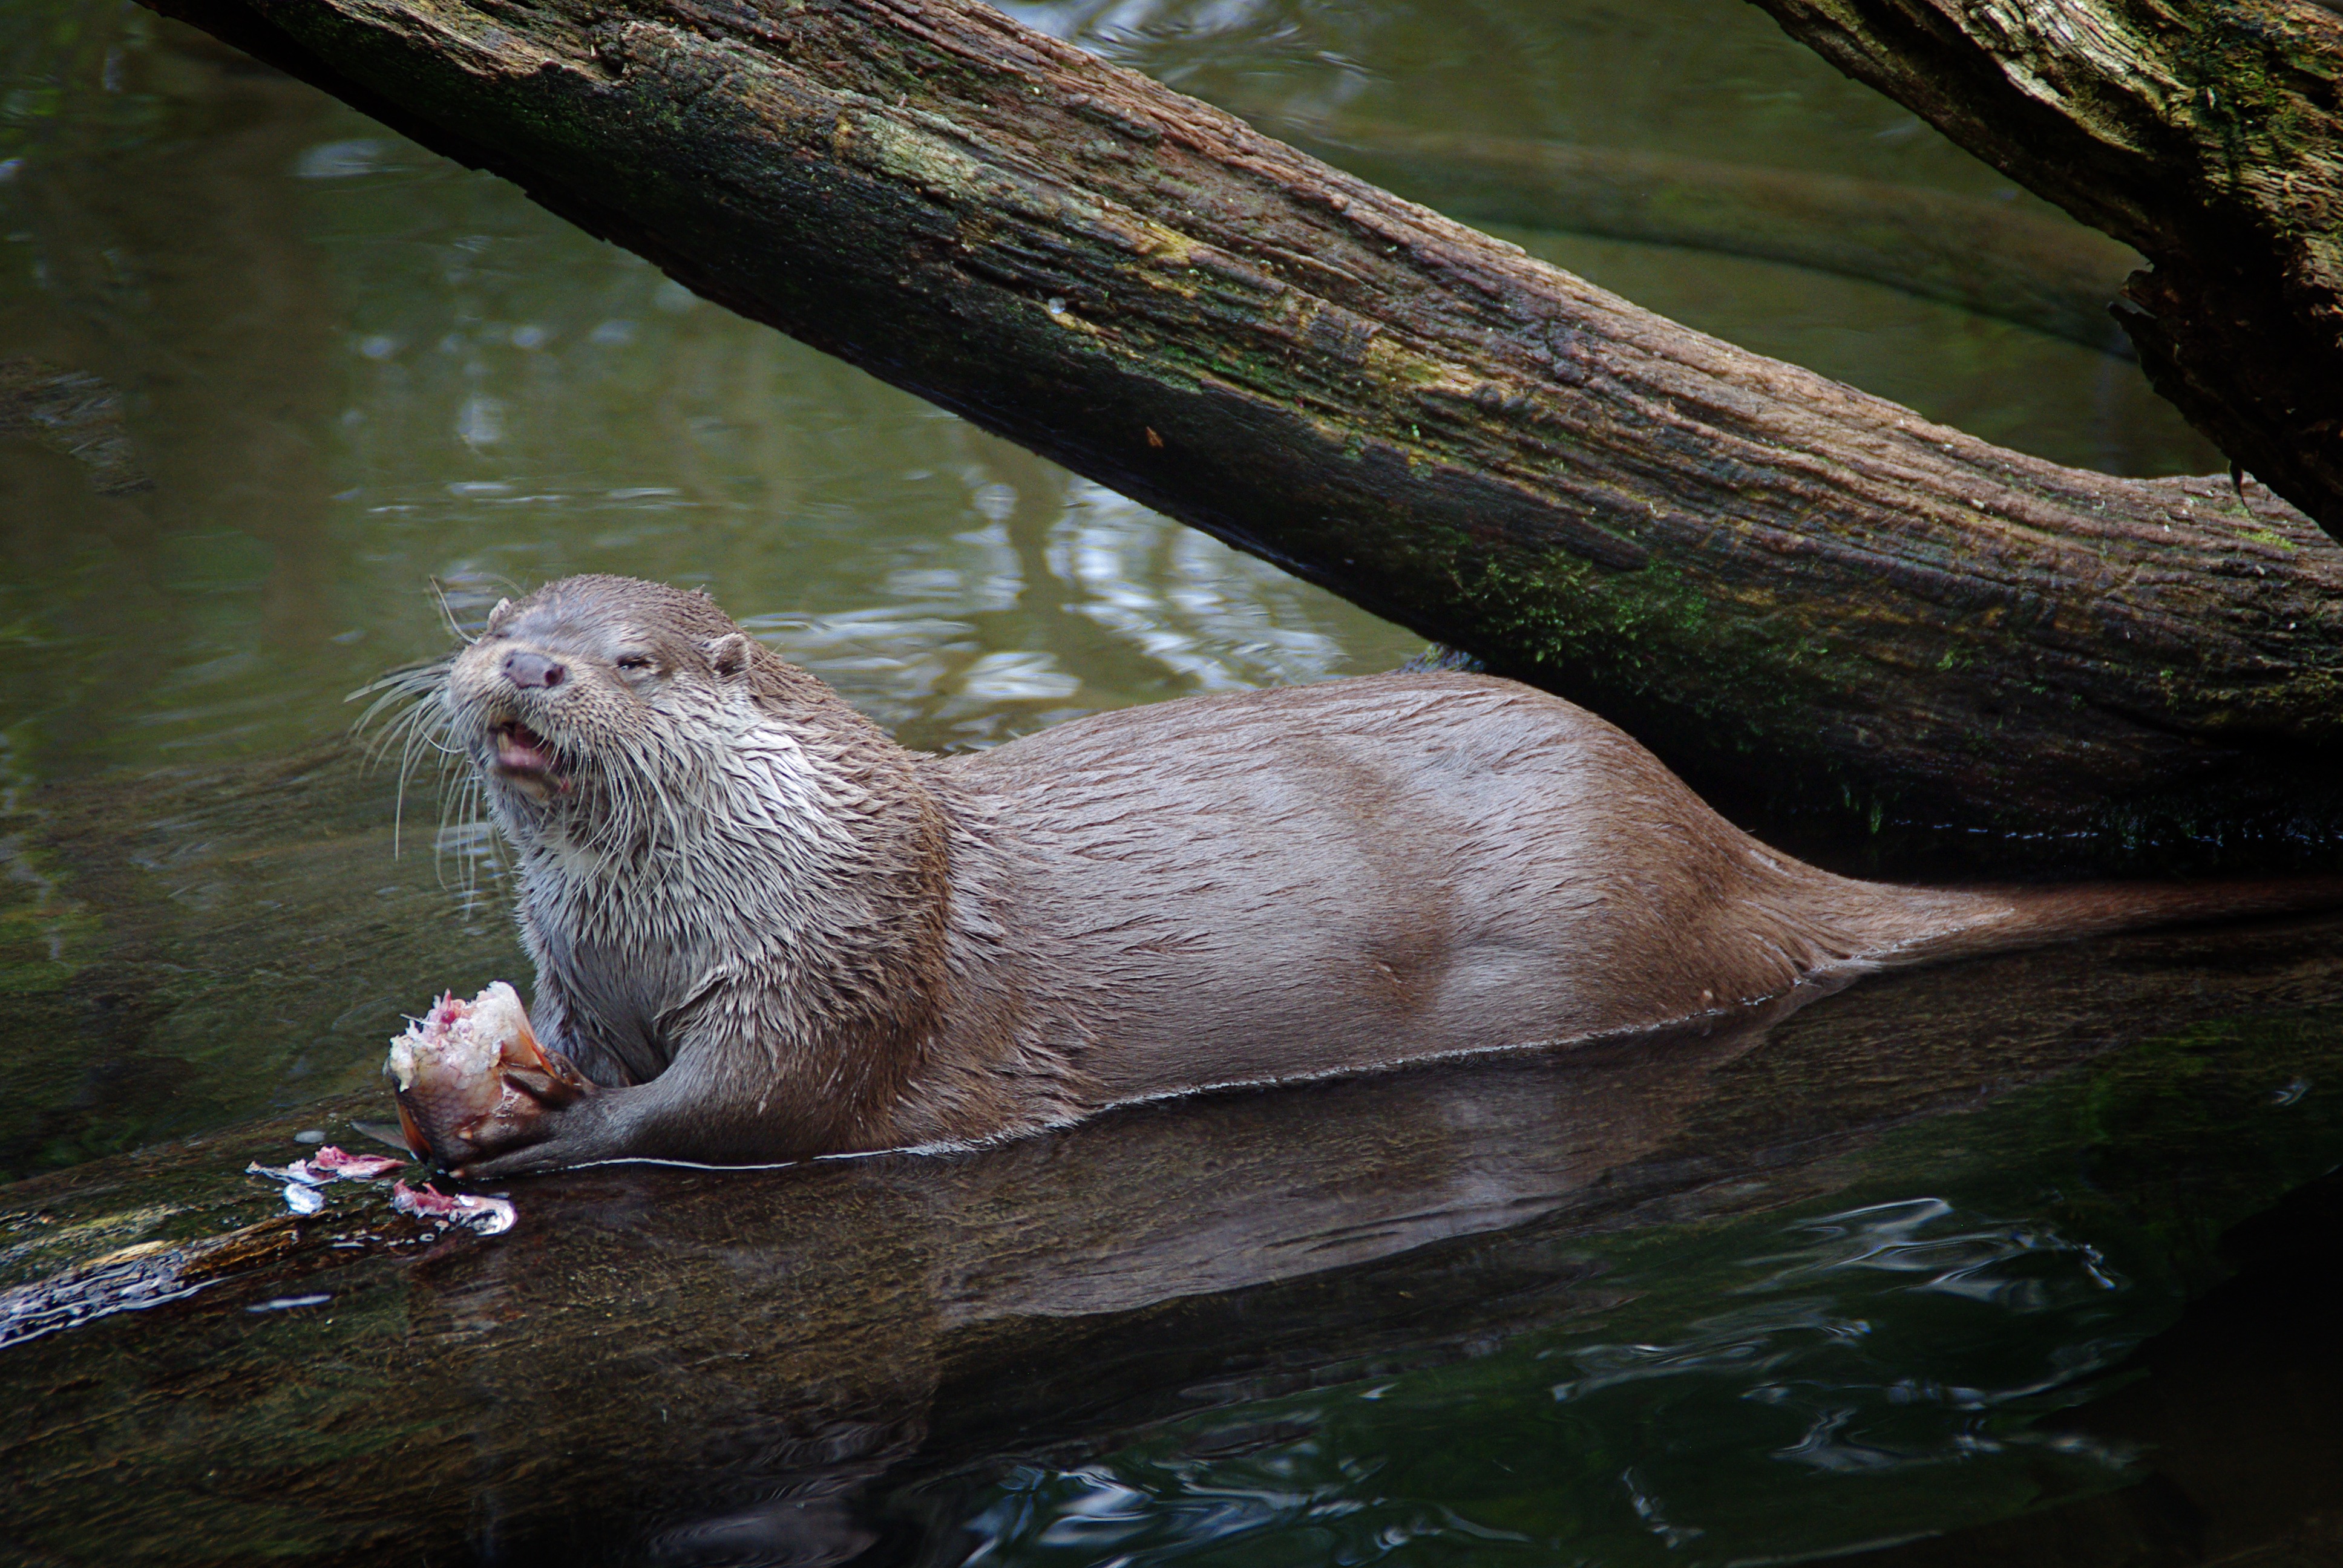
nature, animal, pond, wildlife, zoo, mammal, fauna, otter, mustelidae